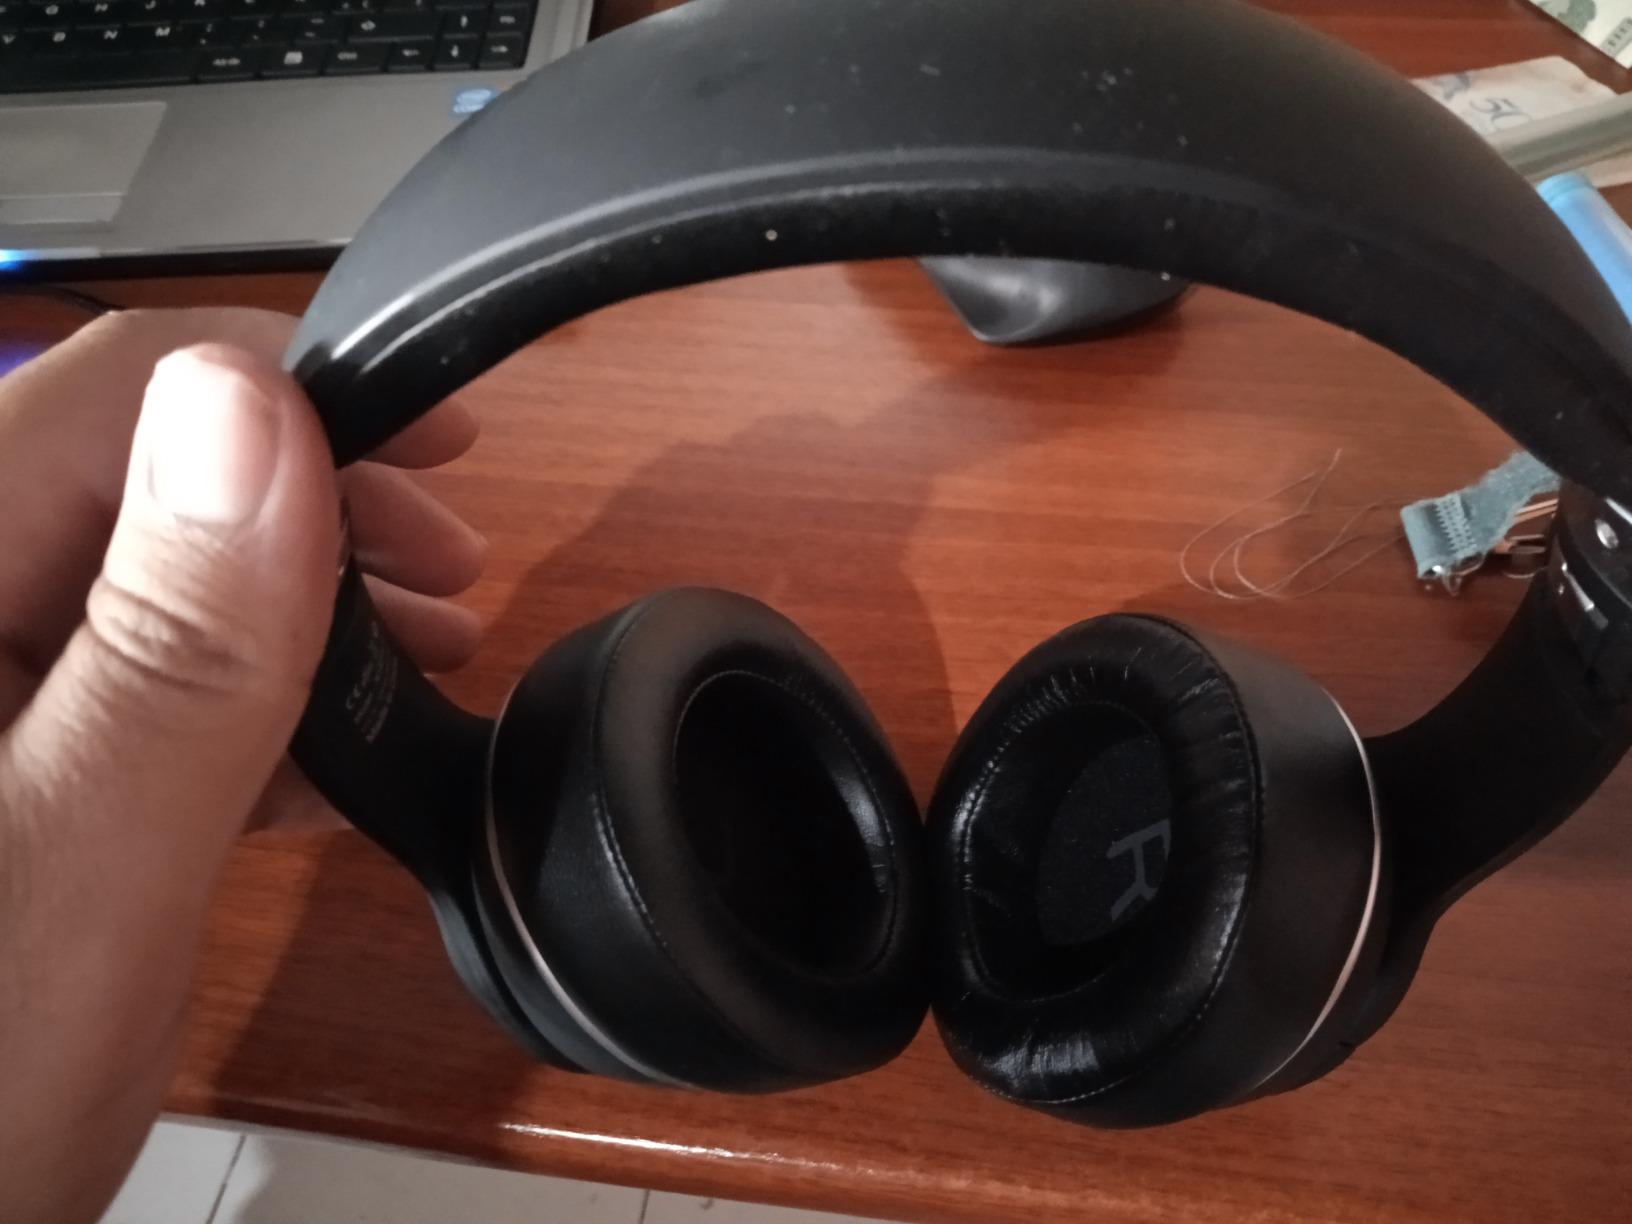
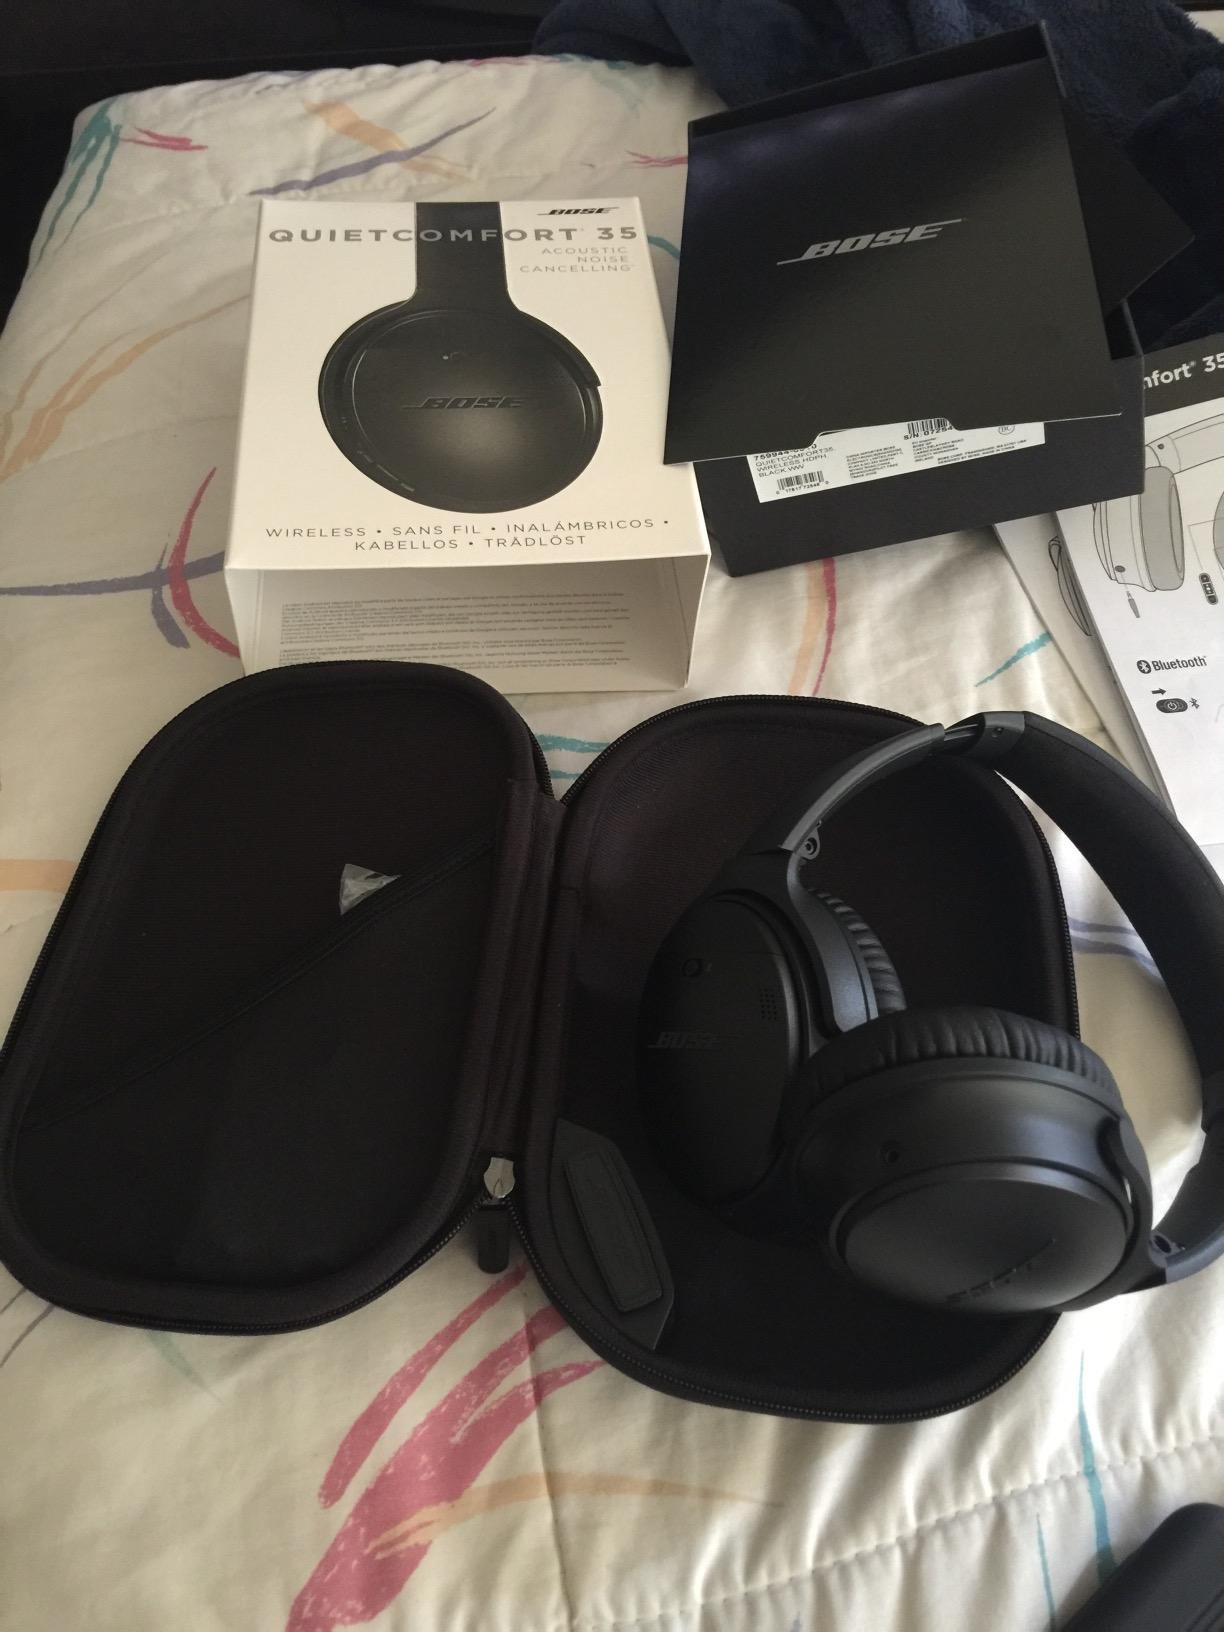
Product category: headphones
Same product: no